Giovanni Antonio Viscardi

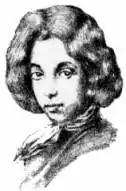

Giovanni Antonio Viscardi (27 December 1645 – 9 September 1713) was a Swiss architect of the baroque, who worked mostly in Bavaria.